Bodhisattva vow

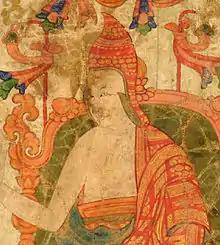
Shantideva

The Dasabhumika-vibhāsā ("Shízhù pípōshā lùn", 十住毘婆沙論, Taisho no. 1521), attributed to Nagarjuna, contains its own set of bodhisattva vows: